Book of Mormon

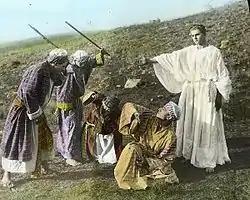
Still from "The Life of Nephi" (1915)

The Latter-day Saints version of the Book of Mormon has been translated into 83 languages and selections have been translated into an additional 25 languages. In 2001, the LDS Church reported that all or part of the Book of Mormon was available in the native language of 99 percent of Latter-day Saints and 87 percent of the world's total population.